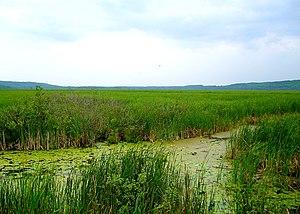
La réserve nationale de faune du Marais-Wye est une réserve nationale de faune du Canada située en Ontario près de la ville de Midland. Cette petite aire protégée de 47 ha a pour mission de préserver une portion du marais Wye, un marais qui a servi à la réintroduction du cygne trompette en Ontario. Il est adjacent à l'aire de gestion de la faune Wye Marsh. Il est administré par le service canadien de la faune.